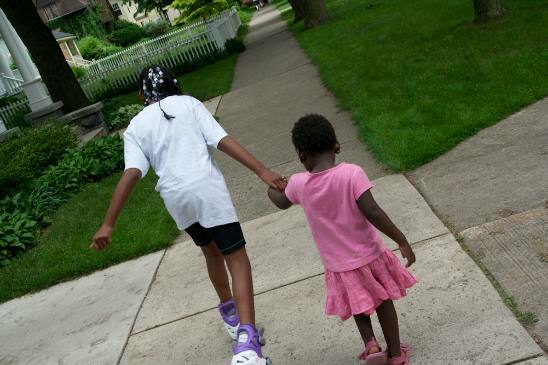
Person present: Yes